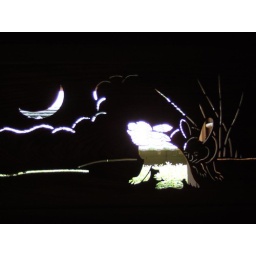
&amp;quot;Ranma&amp;quot; is a carved wooden panel above paper sliding door in Japanese-style house.